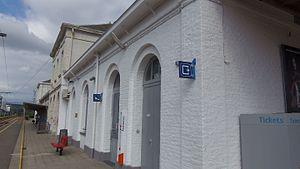
bâtiment de la gare de Spa